Ye Chengzhong

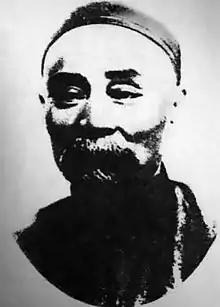
Ye Chengzhong

Ye Chengzhong (1840–1899) was a Chinese businessman and philanthropist active during the final years of the Qing Dynasty and a pioneer in the hardware industry who also made considerable contributions to education.